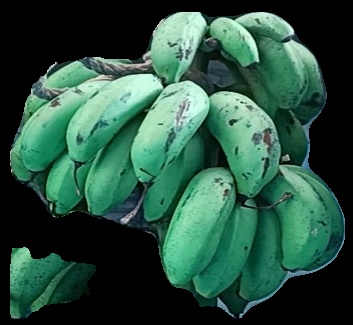
Variety: rasbale
Grade: grade2